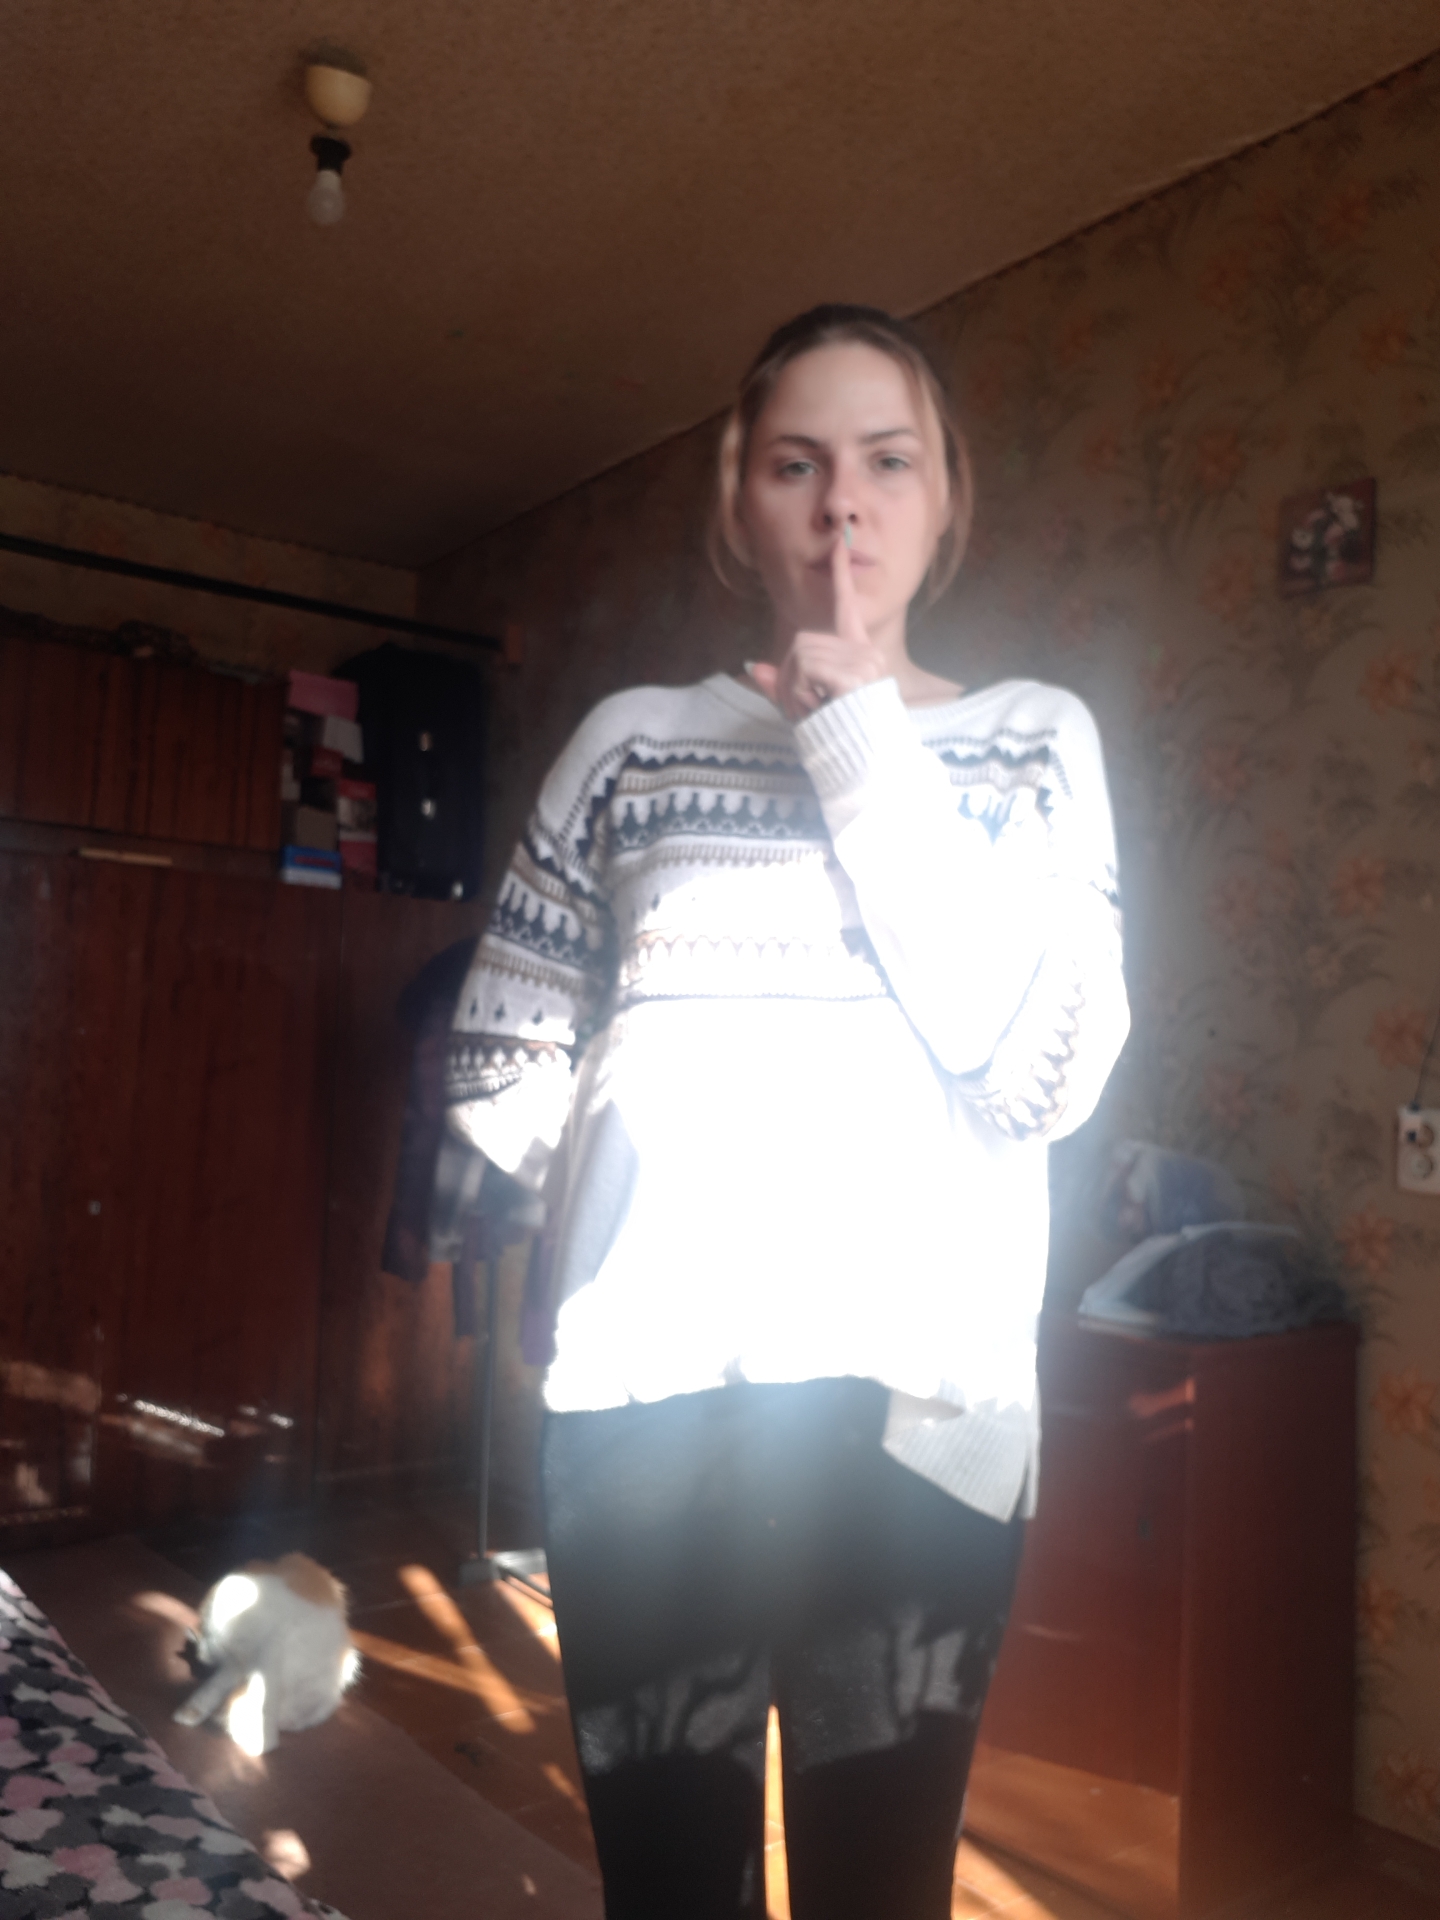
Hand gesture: mute